Louis Joseph Sanson

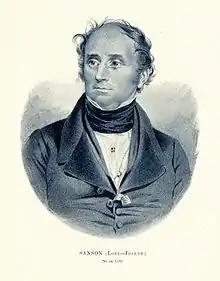
Louis Joseph Sanson

Louis Joseph Sanson (24 January 1790, Paris – 2 August 1841, Paris) was a French surgeon and ophthalmologist.